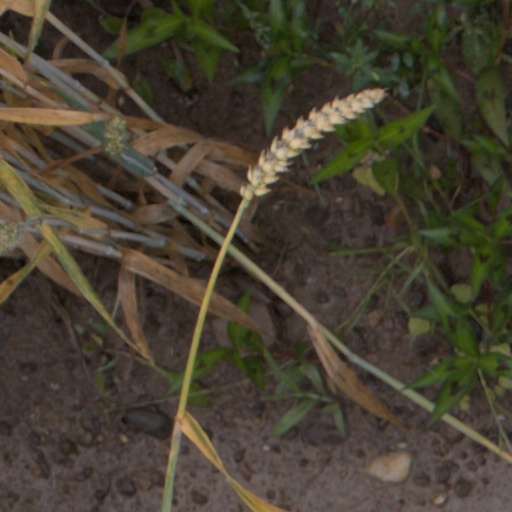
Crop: wheat